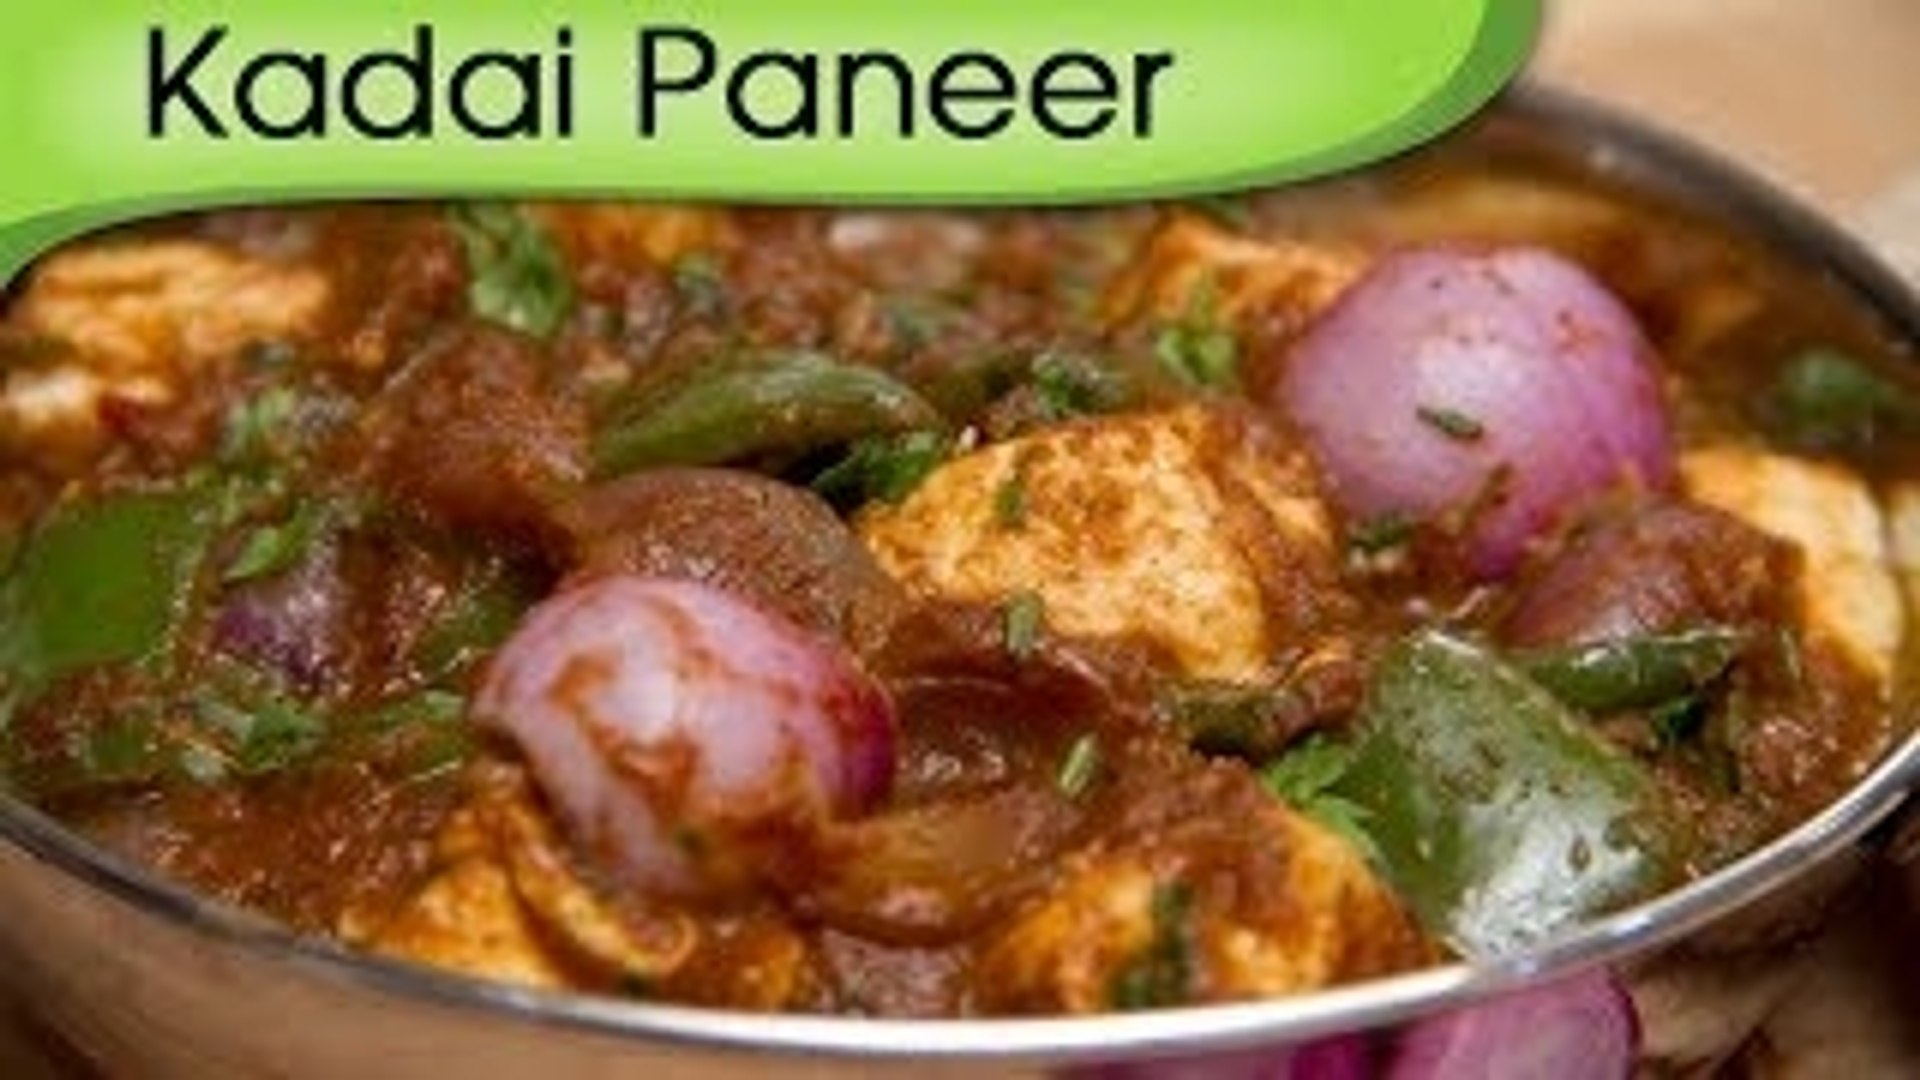
Dish: kadai_paneer